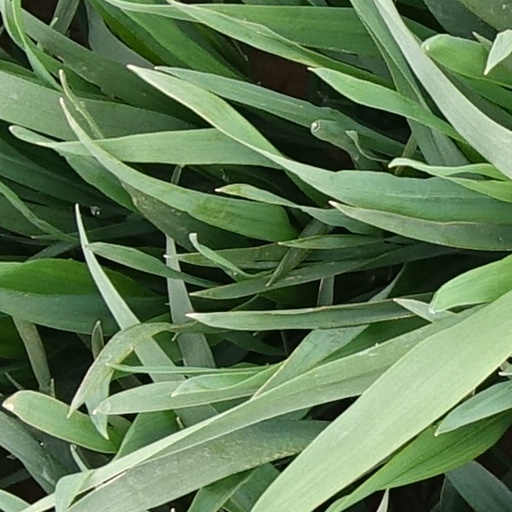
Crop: wheat